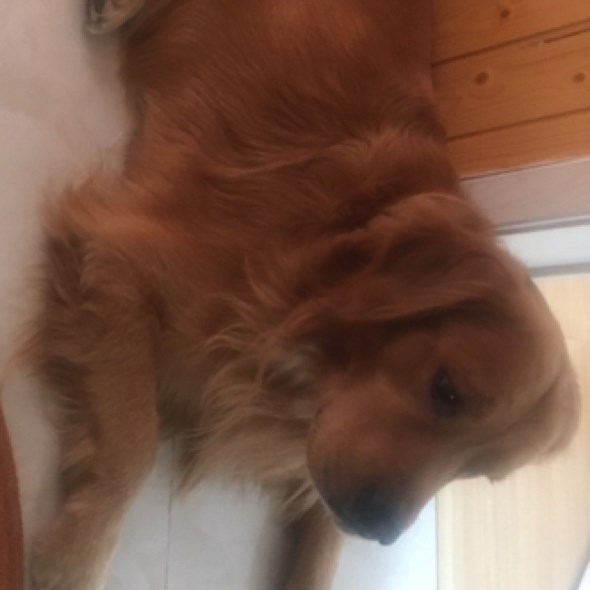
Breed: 5355-n000126-golden_retriever